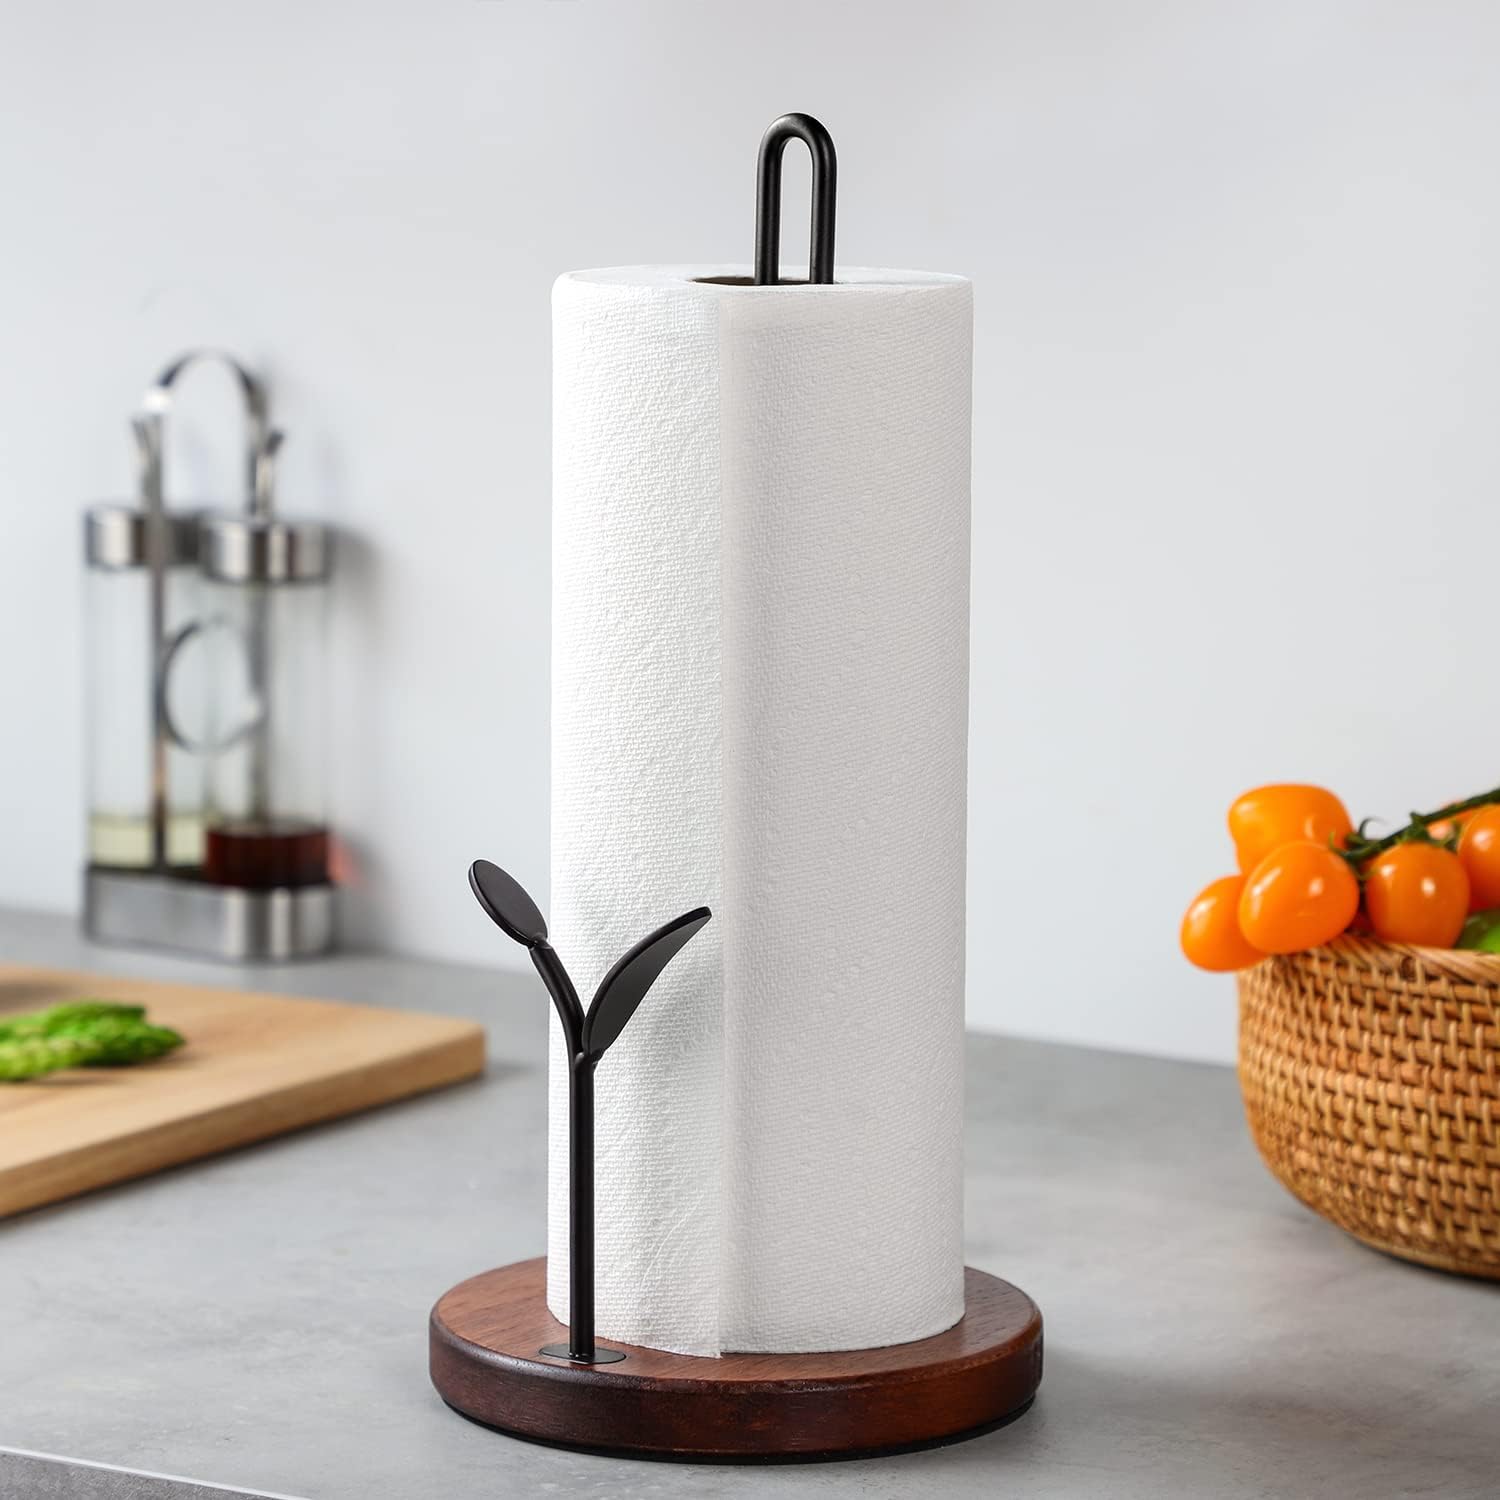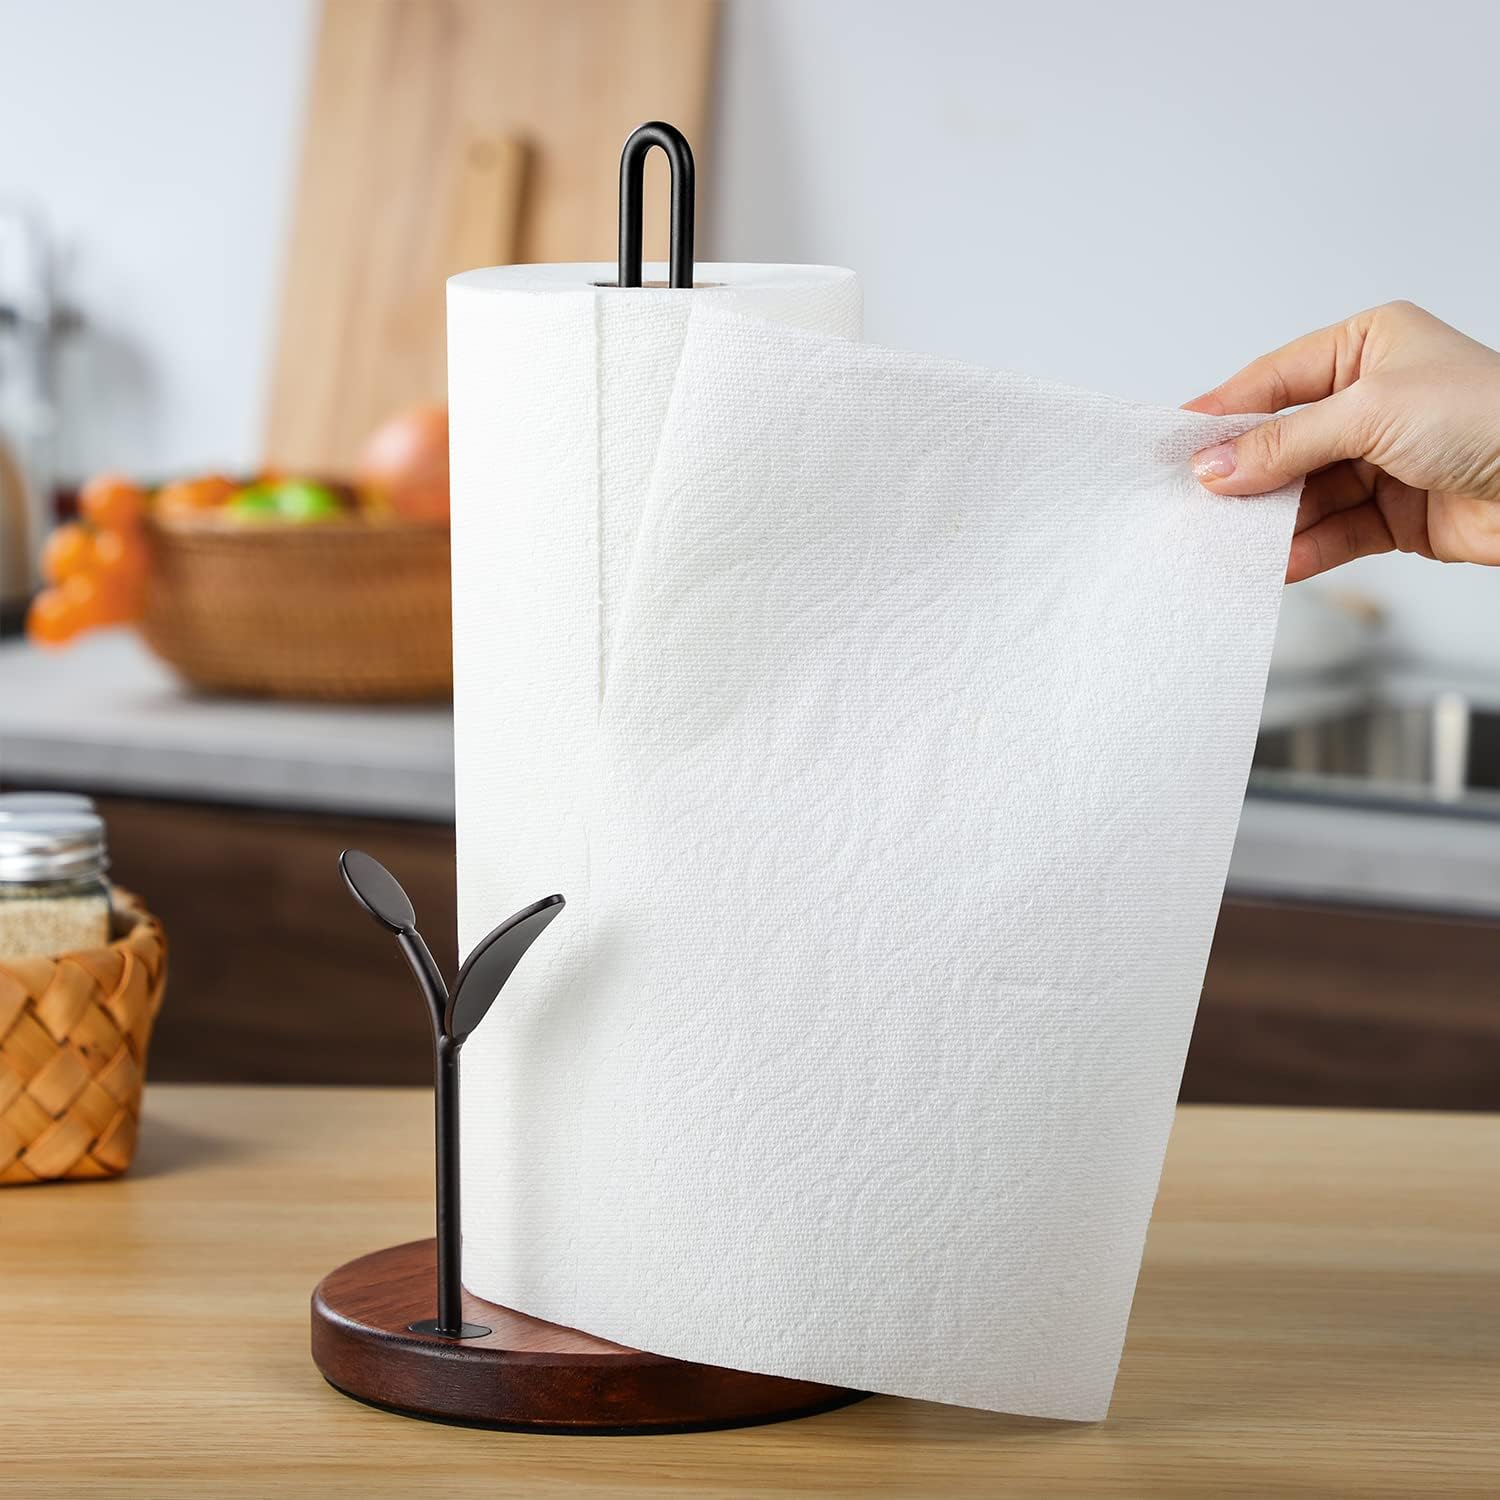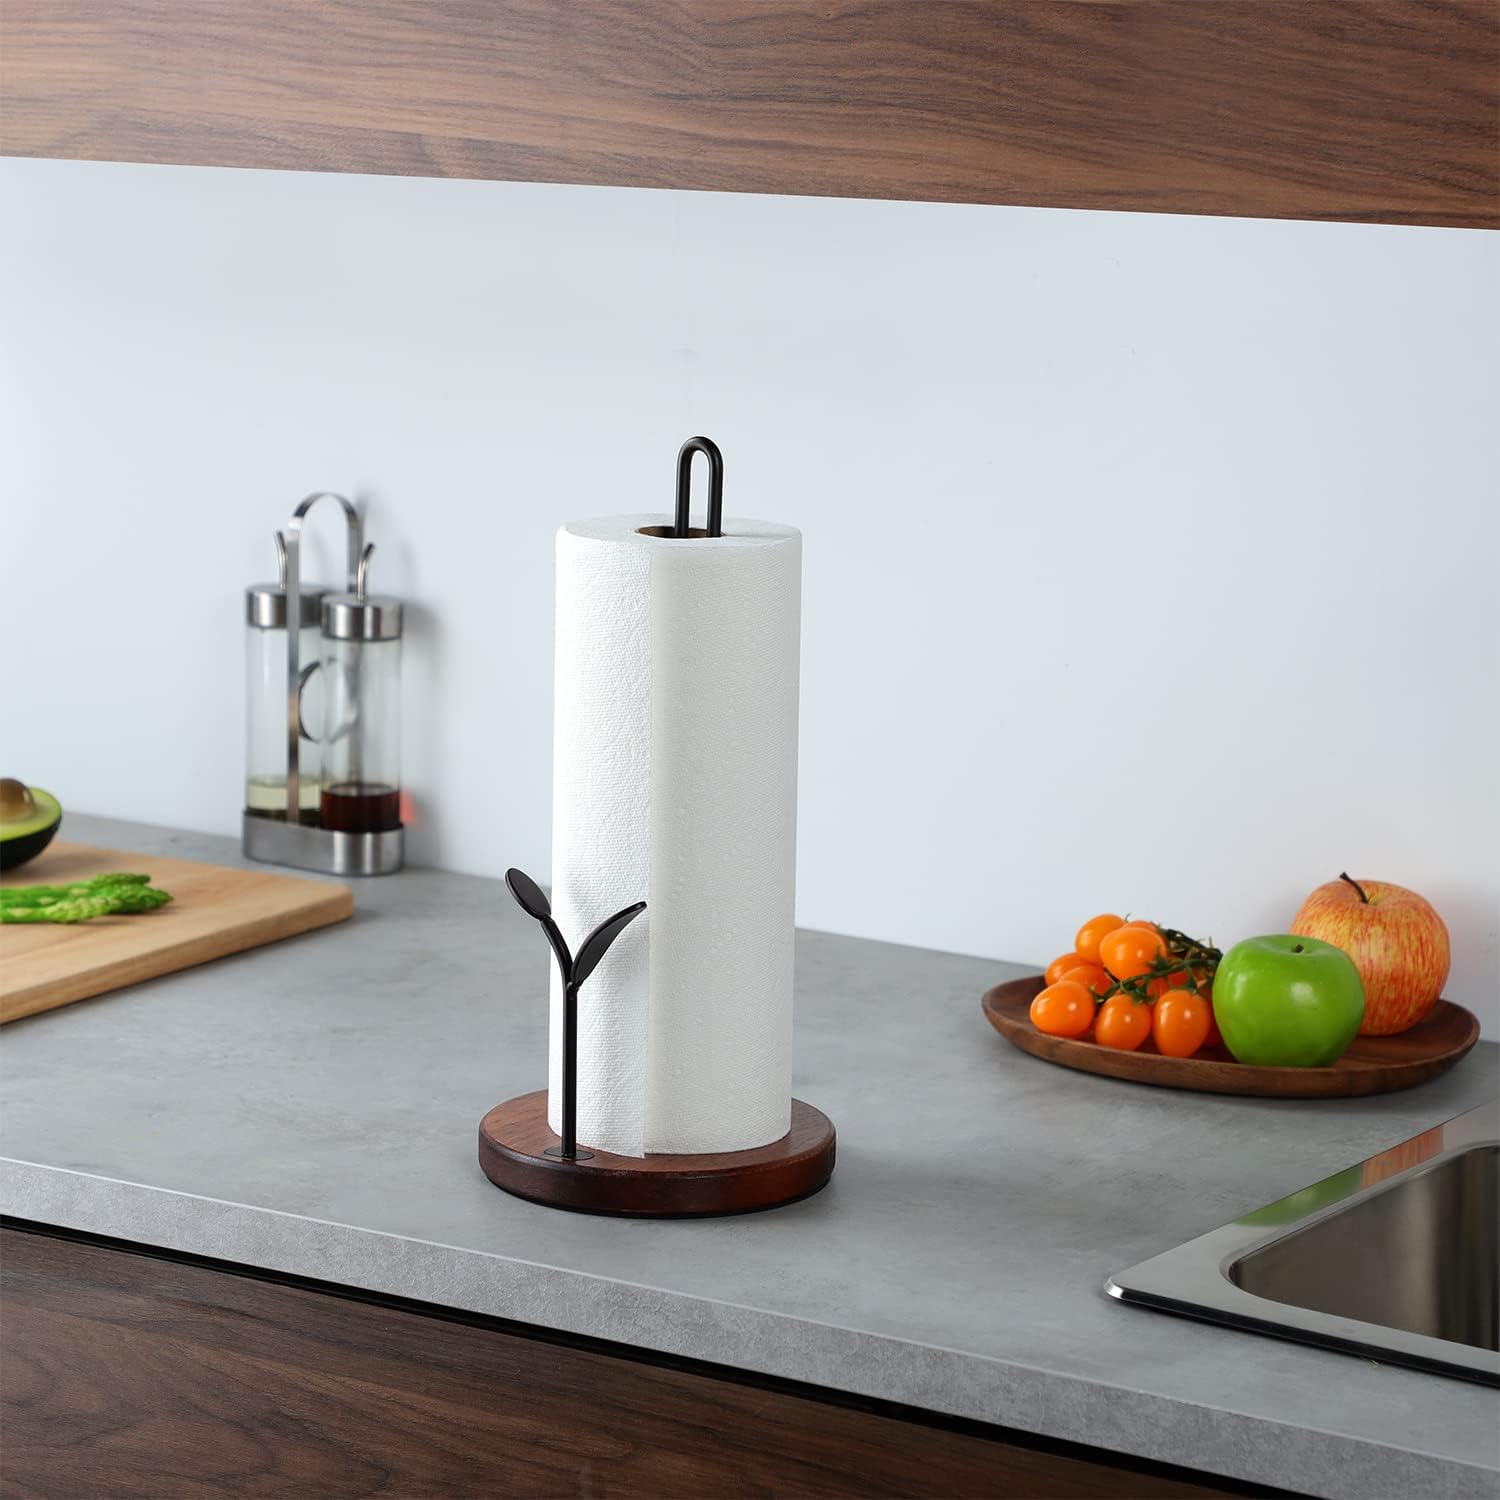
ZUNTO Paper Towel Holder Countertop, Farmhouse Paper Towel Holder Stand with Real Wood Base,Sturdy and Durable Kitchen Organization
Category: Amazon Home
About us: ZUNTO is a professional manufacturer of household products. Our products are made of high-quality stainless steel and log materials, waterproof and moisture-proof, not easy to rust, and designed to provide customers with a better buying and using experience! feature Material: SUS 304 stainless steel Dimensions: 6.7 x 6.7 x 13.81 inches Color: silver Installation Notes 1. Confirm product accessories before installation, 1 wooden base, 2 support rods, 5 non-slip rubber pads 2. First, the support rod is inserted into the base and tightened 3. Stick the non-slip rubber pad on the base and distribute it evenly 4. After installation, the paper towel holder is perfectly displayed
Features: Natural Style Design: The design of the leaf-shaped rod makes the product more natural and unified with other decorative styles in the kitchen. The thick non-slip base keeps the tissue holder stable and prevents scratches on the tabletop. | One-Handed Design: The non-slip pad on the base provides extra stability, so you can tear the tissue with one hand to save time and hassle. | Easy to Carry: The portable design of the top of the kitchen towel rack makes it easier to move. Just grab the top ring to move the stand to any countertop, table or room. | Easy Installation: The countertop tissue holder is easy to assemble, no additional tools are required, just rotate the support rod to the base. | Dimensions: 6.7 x 6.7 x 13.81 inches, designed to fit most tissue roll sizes on the market. The shorter leaf-shaped bar can be rotated to accommodate the roll of paper towels after they are consumed.